American Tower

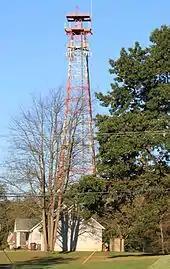
American Tower wireless tower, Belleville, MI. Former AT&T Long Lines microwave radio relay tower, now repurposed

American Tower Corporation (also referred to as American Tower or ATC) is an American real estate investment trust which owns, develops and operates wireless and broadcast communications infrastructure in several countries. It is headquartered in Boston, Massachusetts.